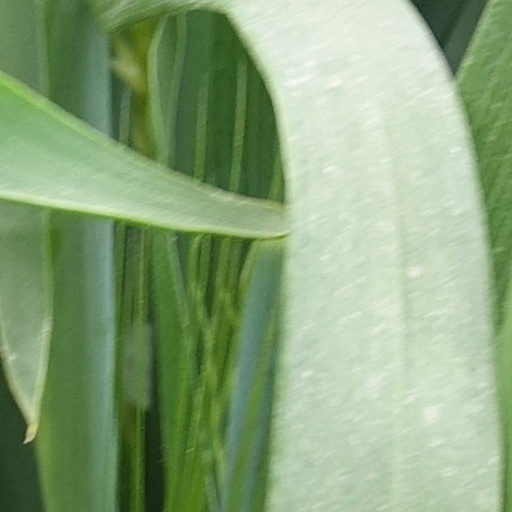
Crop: wheat